Pennsylvania

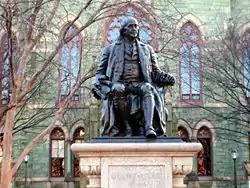
The "Statue of Benjamin Franklin" on the campus of the University of Pennsylvania in West Philadelphia, which pays tribute to Benjamin Franklin, a Founding Father who founded the university, now an Ivy League institution and one of the world's top universities, in 1740

Pennsylvania is divided into 67 counties. Counties are further subdivided into municipalities that are either incorporated as cities, boroughs, or townships. The most populous county in Pennsylvania and 24th-most populous county in the United States